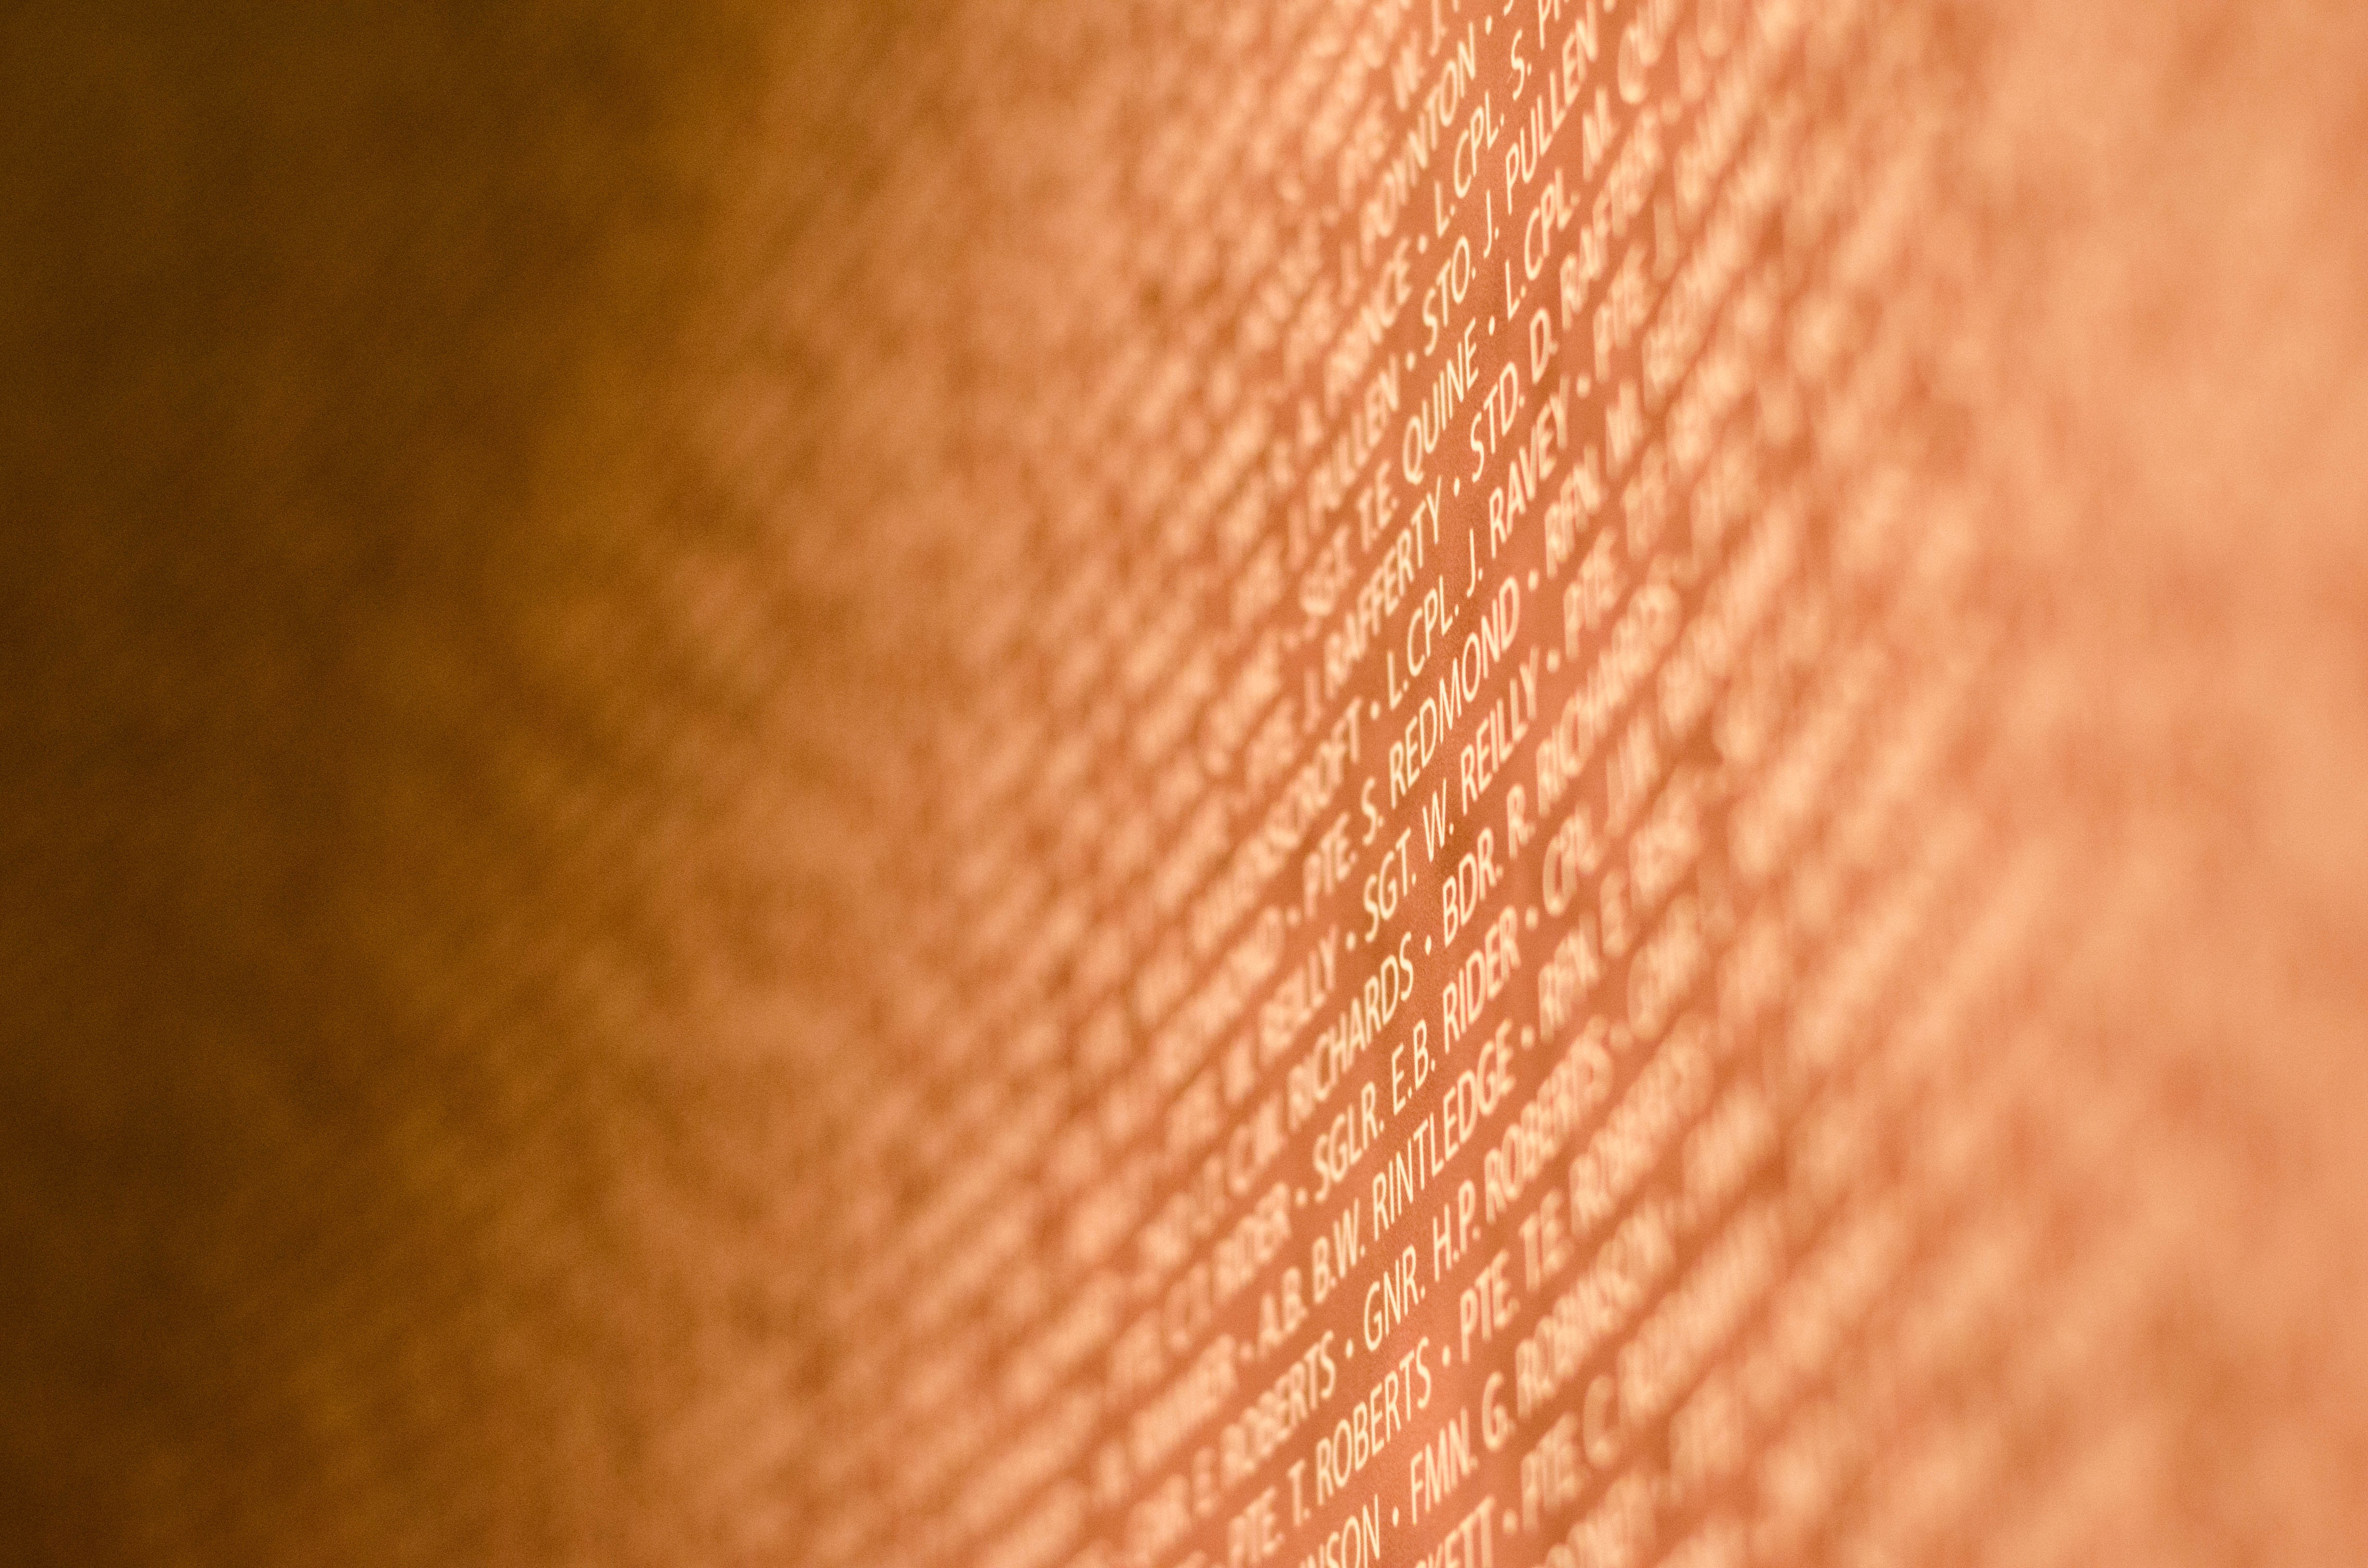
hand, wood, photography, texture, monument, military, finger, green, soldier, army, red, museum, color, lip, close up, liverpool, memorial, war, eye, skin, honor, history, organ, remembrance, macro photography